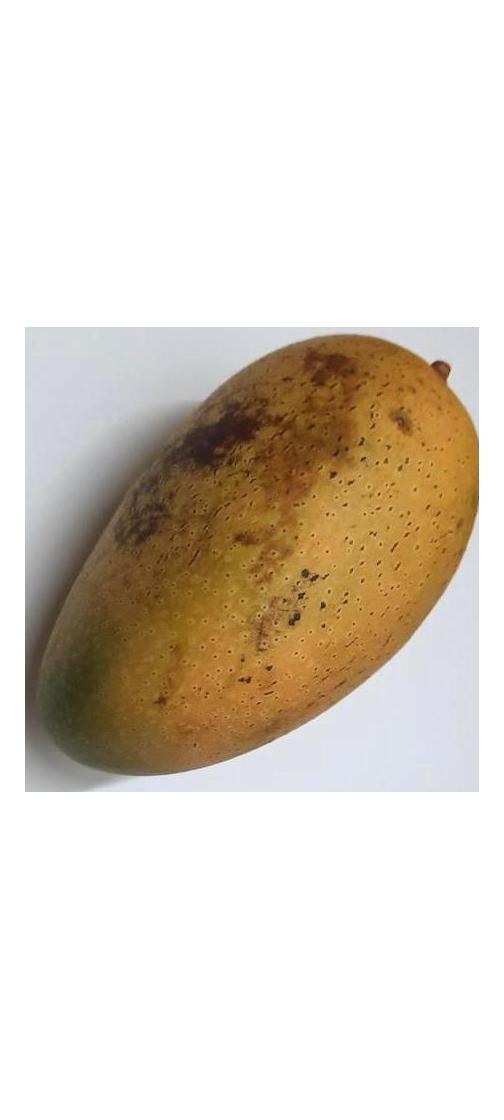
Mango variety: Ashshina Classic